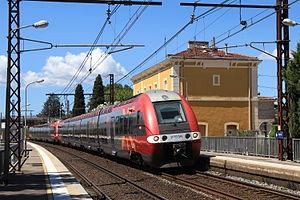
La gare de Vergèze - Codognan est une gare ferroviaire française de la ligne de Tarascon à Sète-Ville, située sur le territoire de la commune de Vergèze, à proximité de Codognan, dans le département du Gard en région Occitanie.